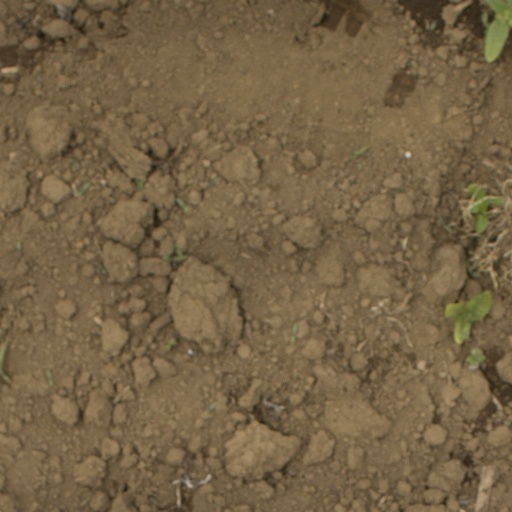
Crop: Jerusalem artichoke